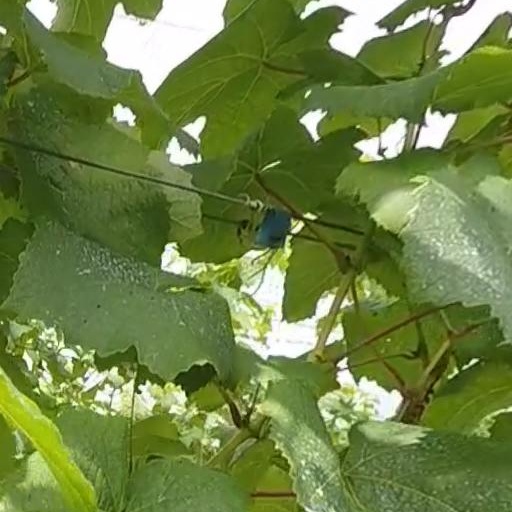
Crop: grape